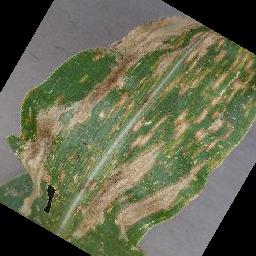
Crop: corn
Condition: (maize)_cercospora_spot_gray_spot